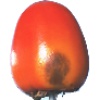
Label: Kaki 1